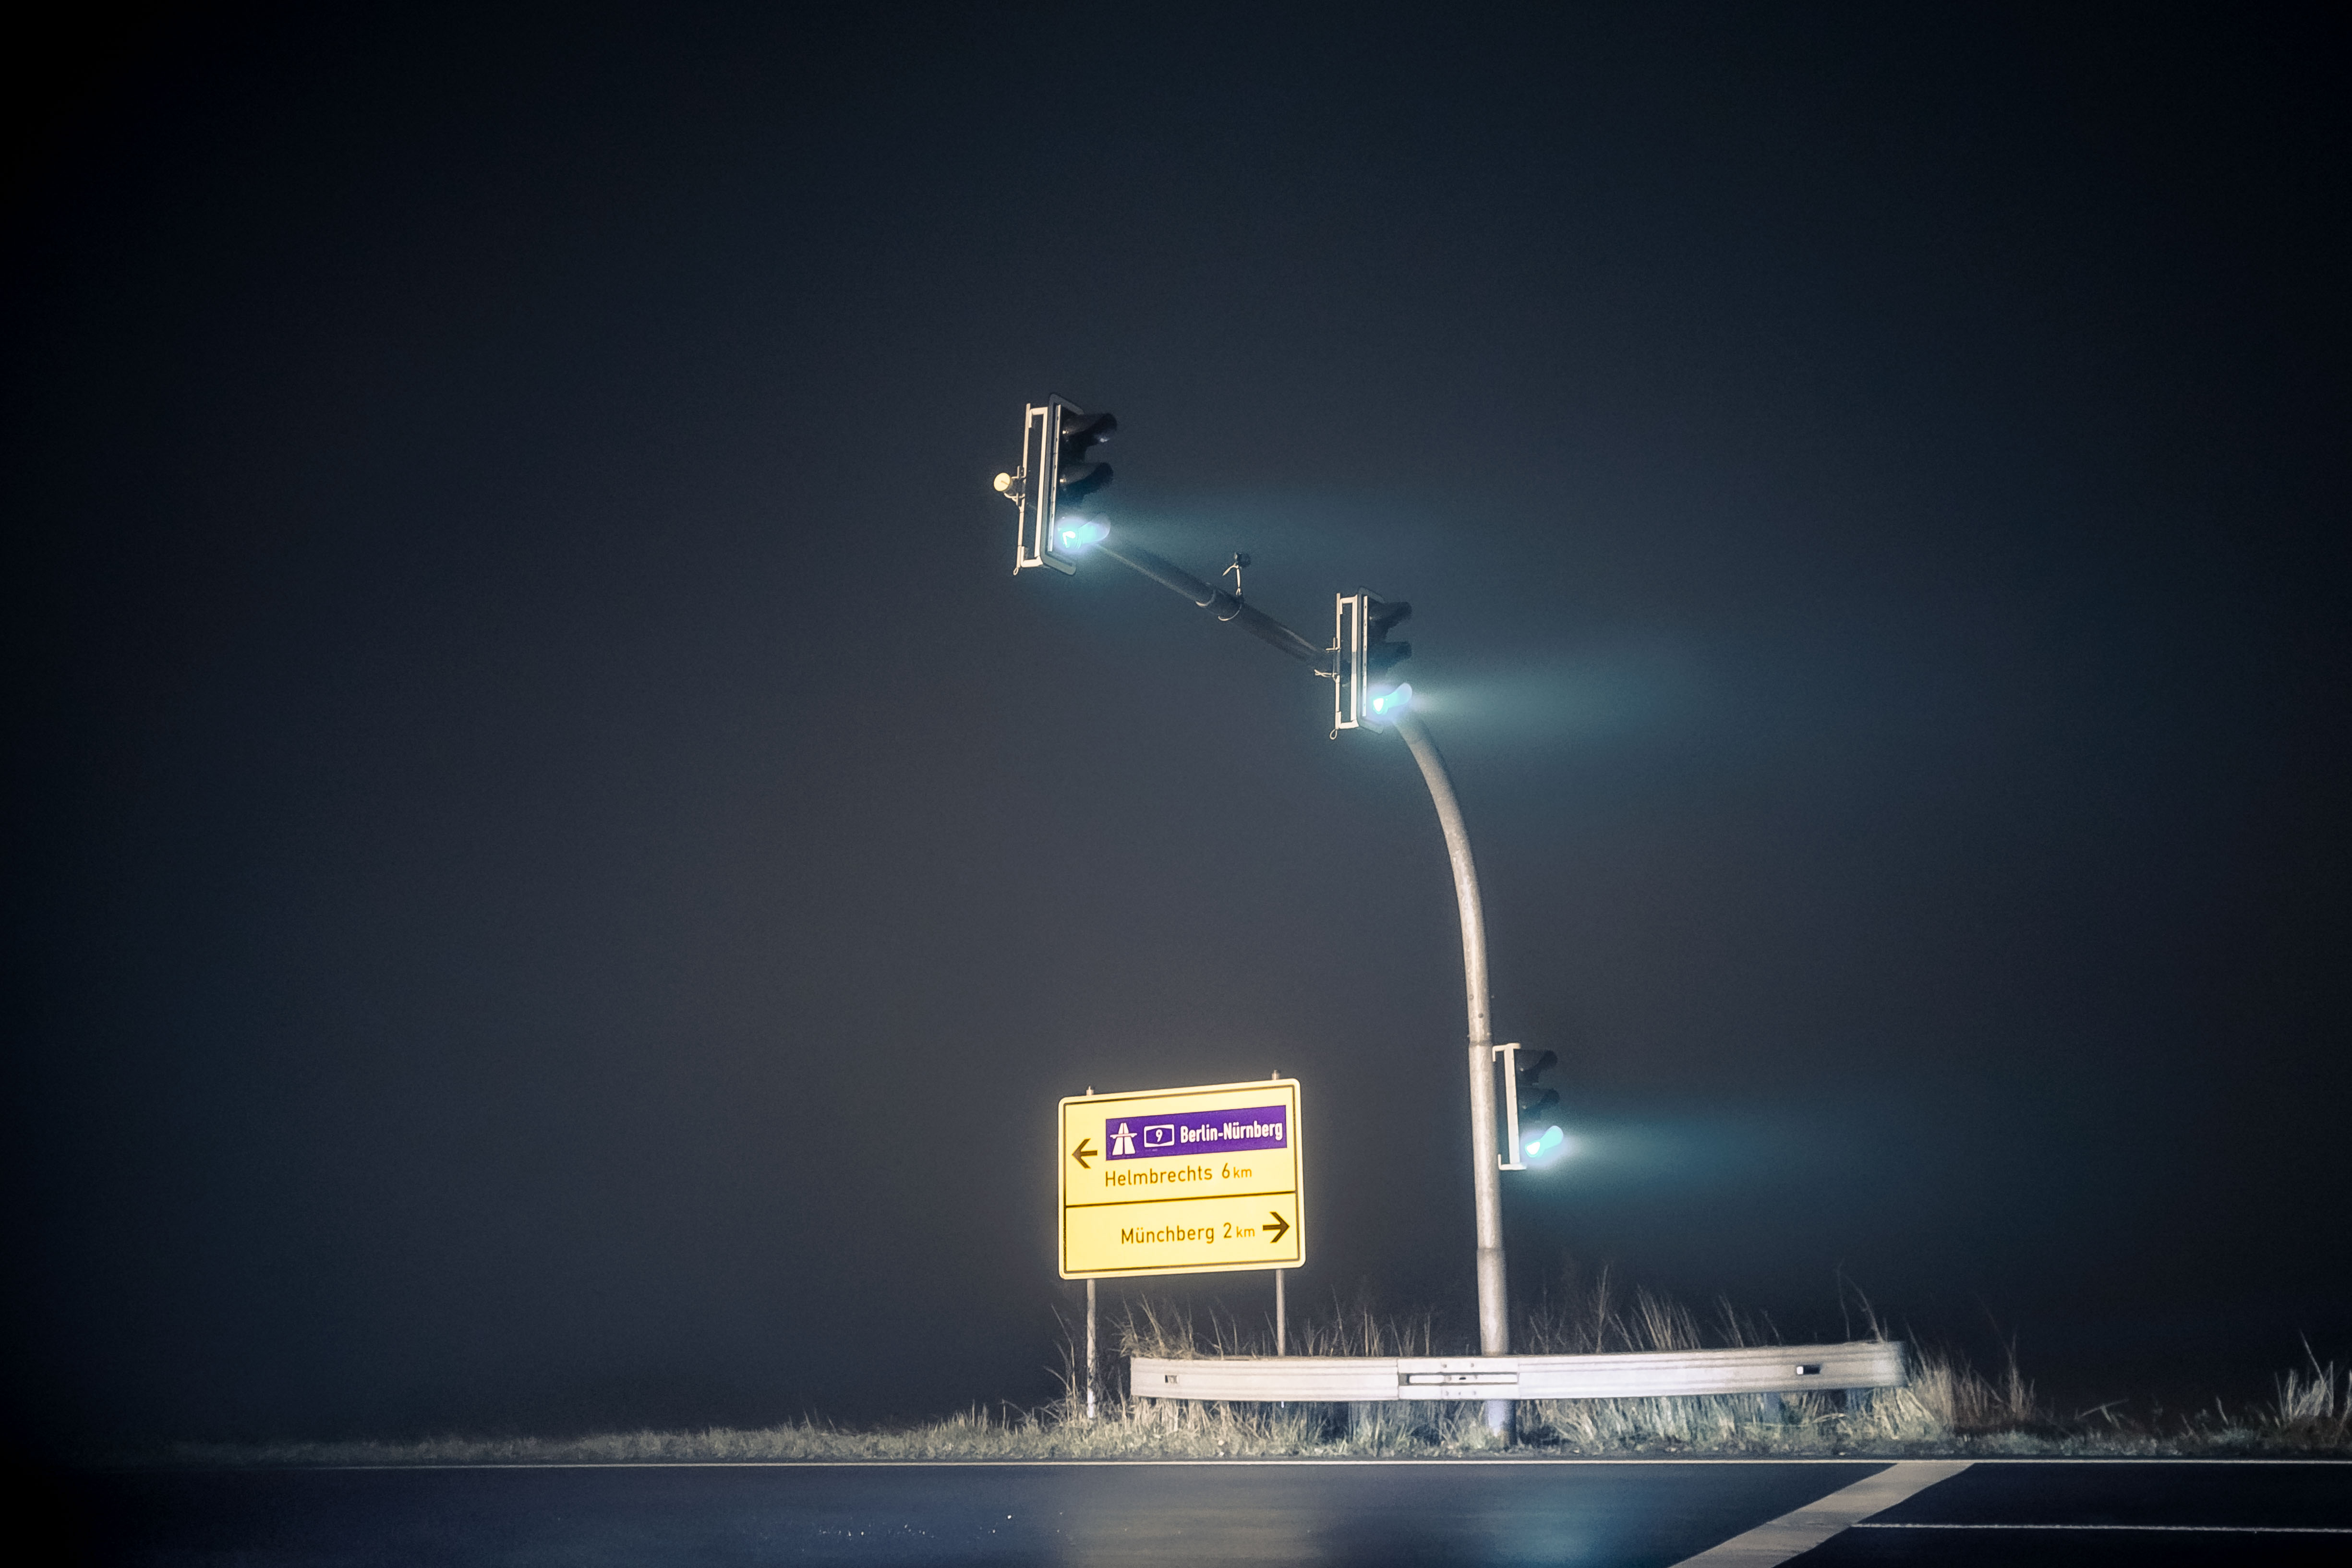
light, night, reflection, darkness, street light, lighting, light fixture, nacht, nebel, ampel, m nchberg, nebekl, atmosphere of earth